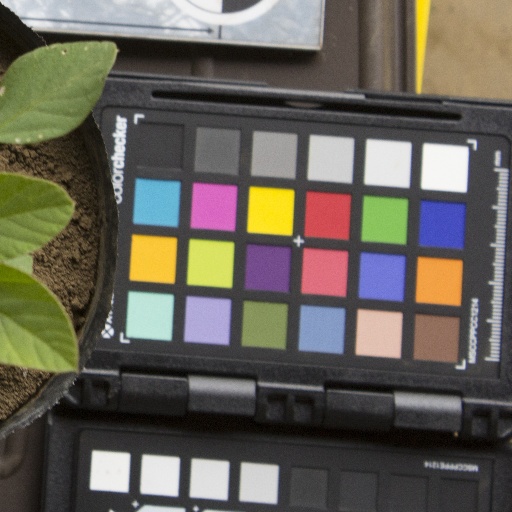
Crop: soybean